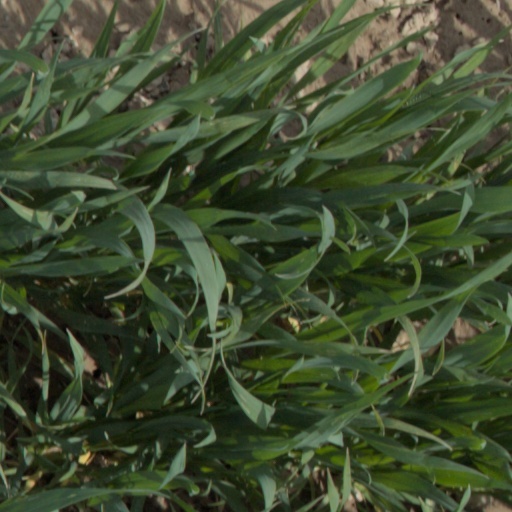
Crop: wheat